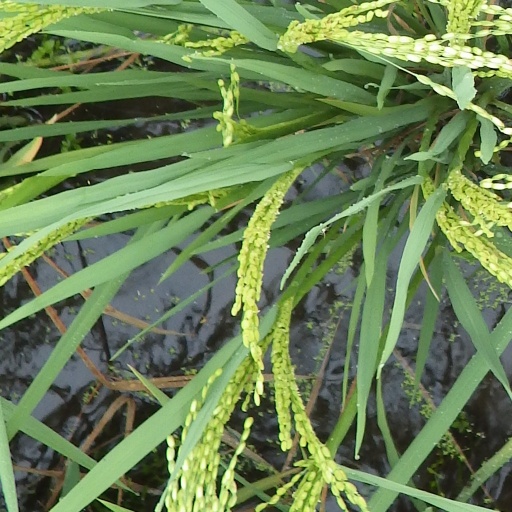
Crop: rice